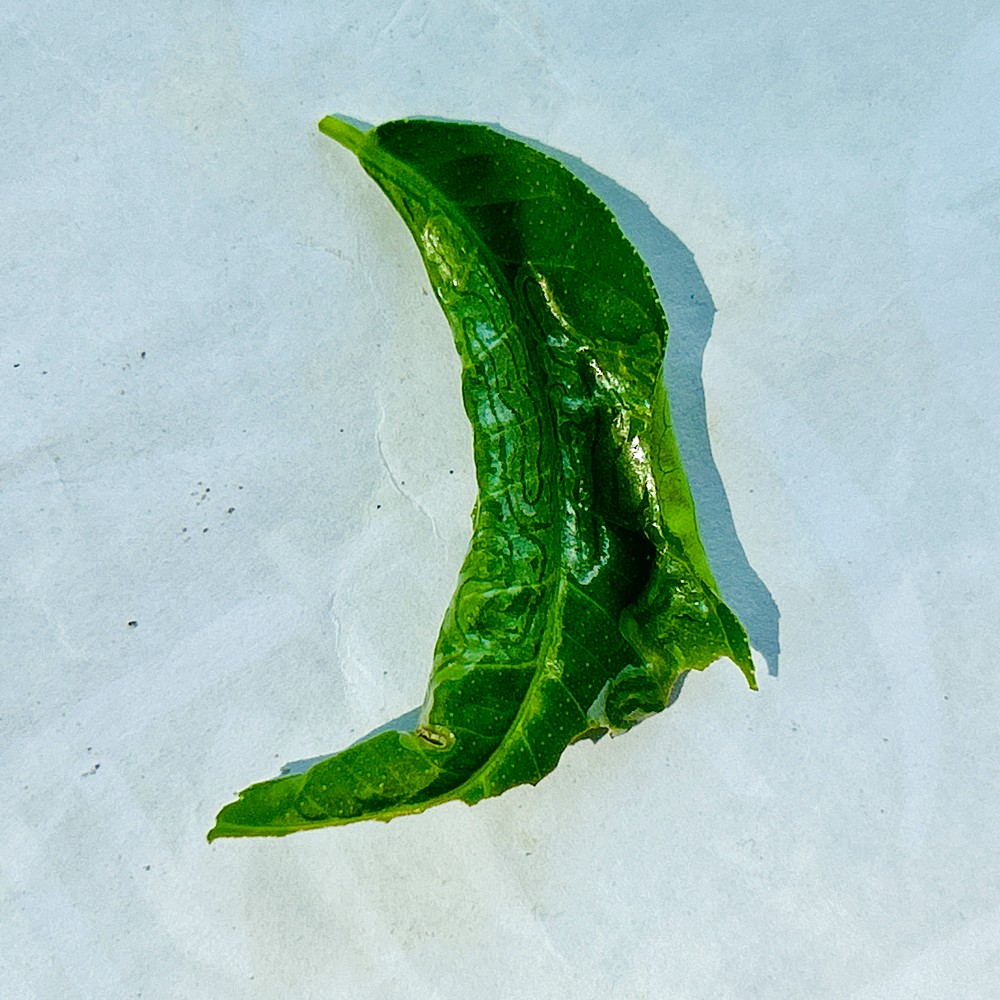
Label: Curl Virus